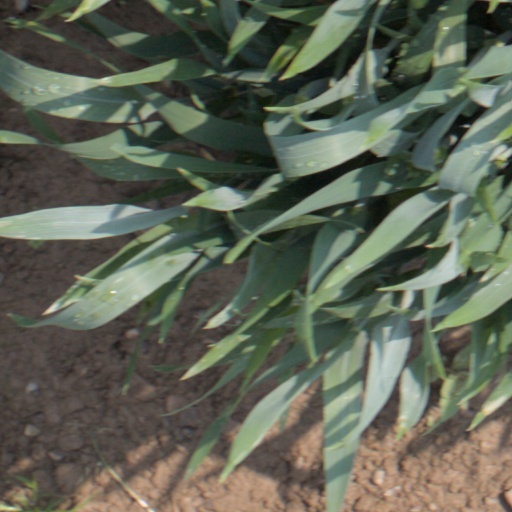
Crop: wheat